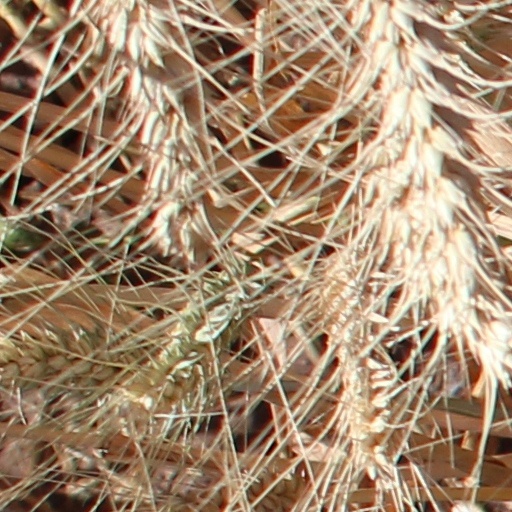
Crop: wheat